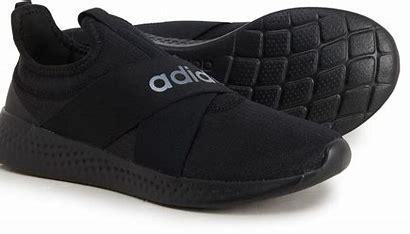
Brand: Adidas
Model: Puremotion